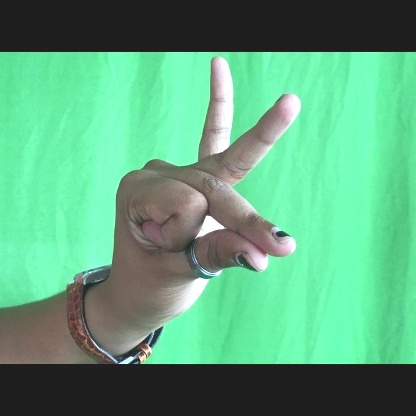
Mudra: Bramaram